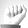
ASL letter: A